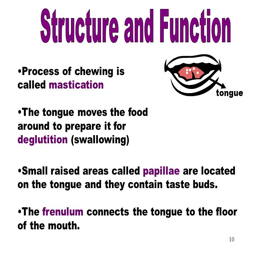
mouth the lips protect the mouth from receiving food that is too hot or too rough on the surface .